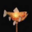
Label: trout